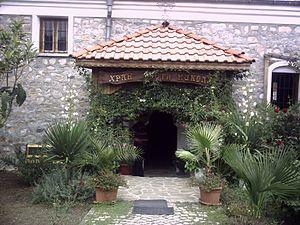
Tchernomorets ou Tchernomorec est une petite ville de l'est de la Bulgarie.